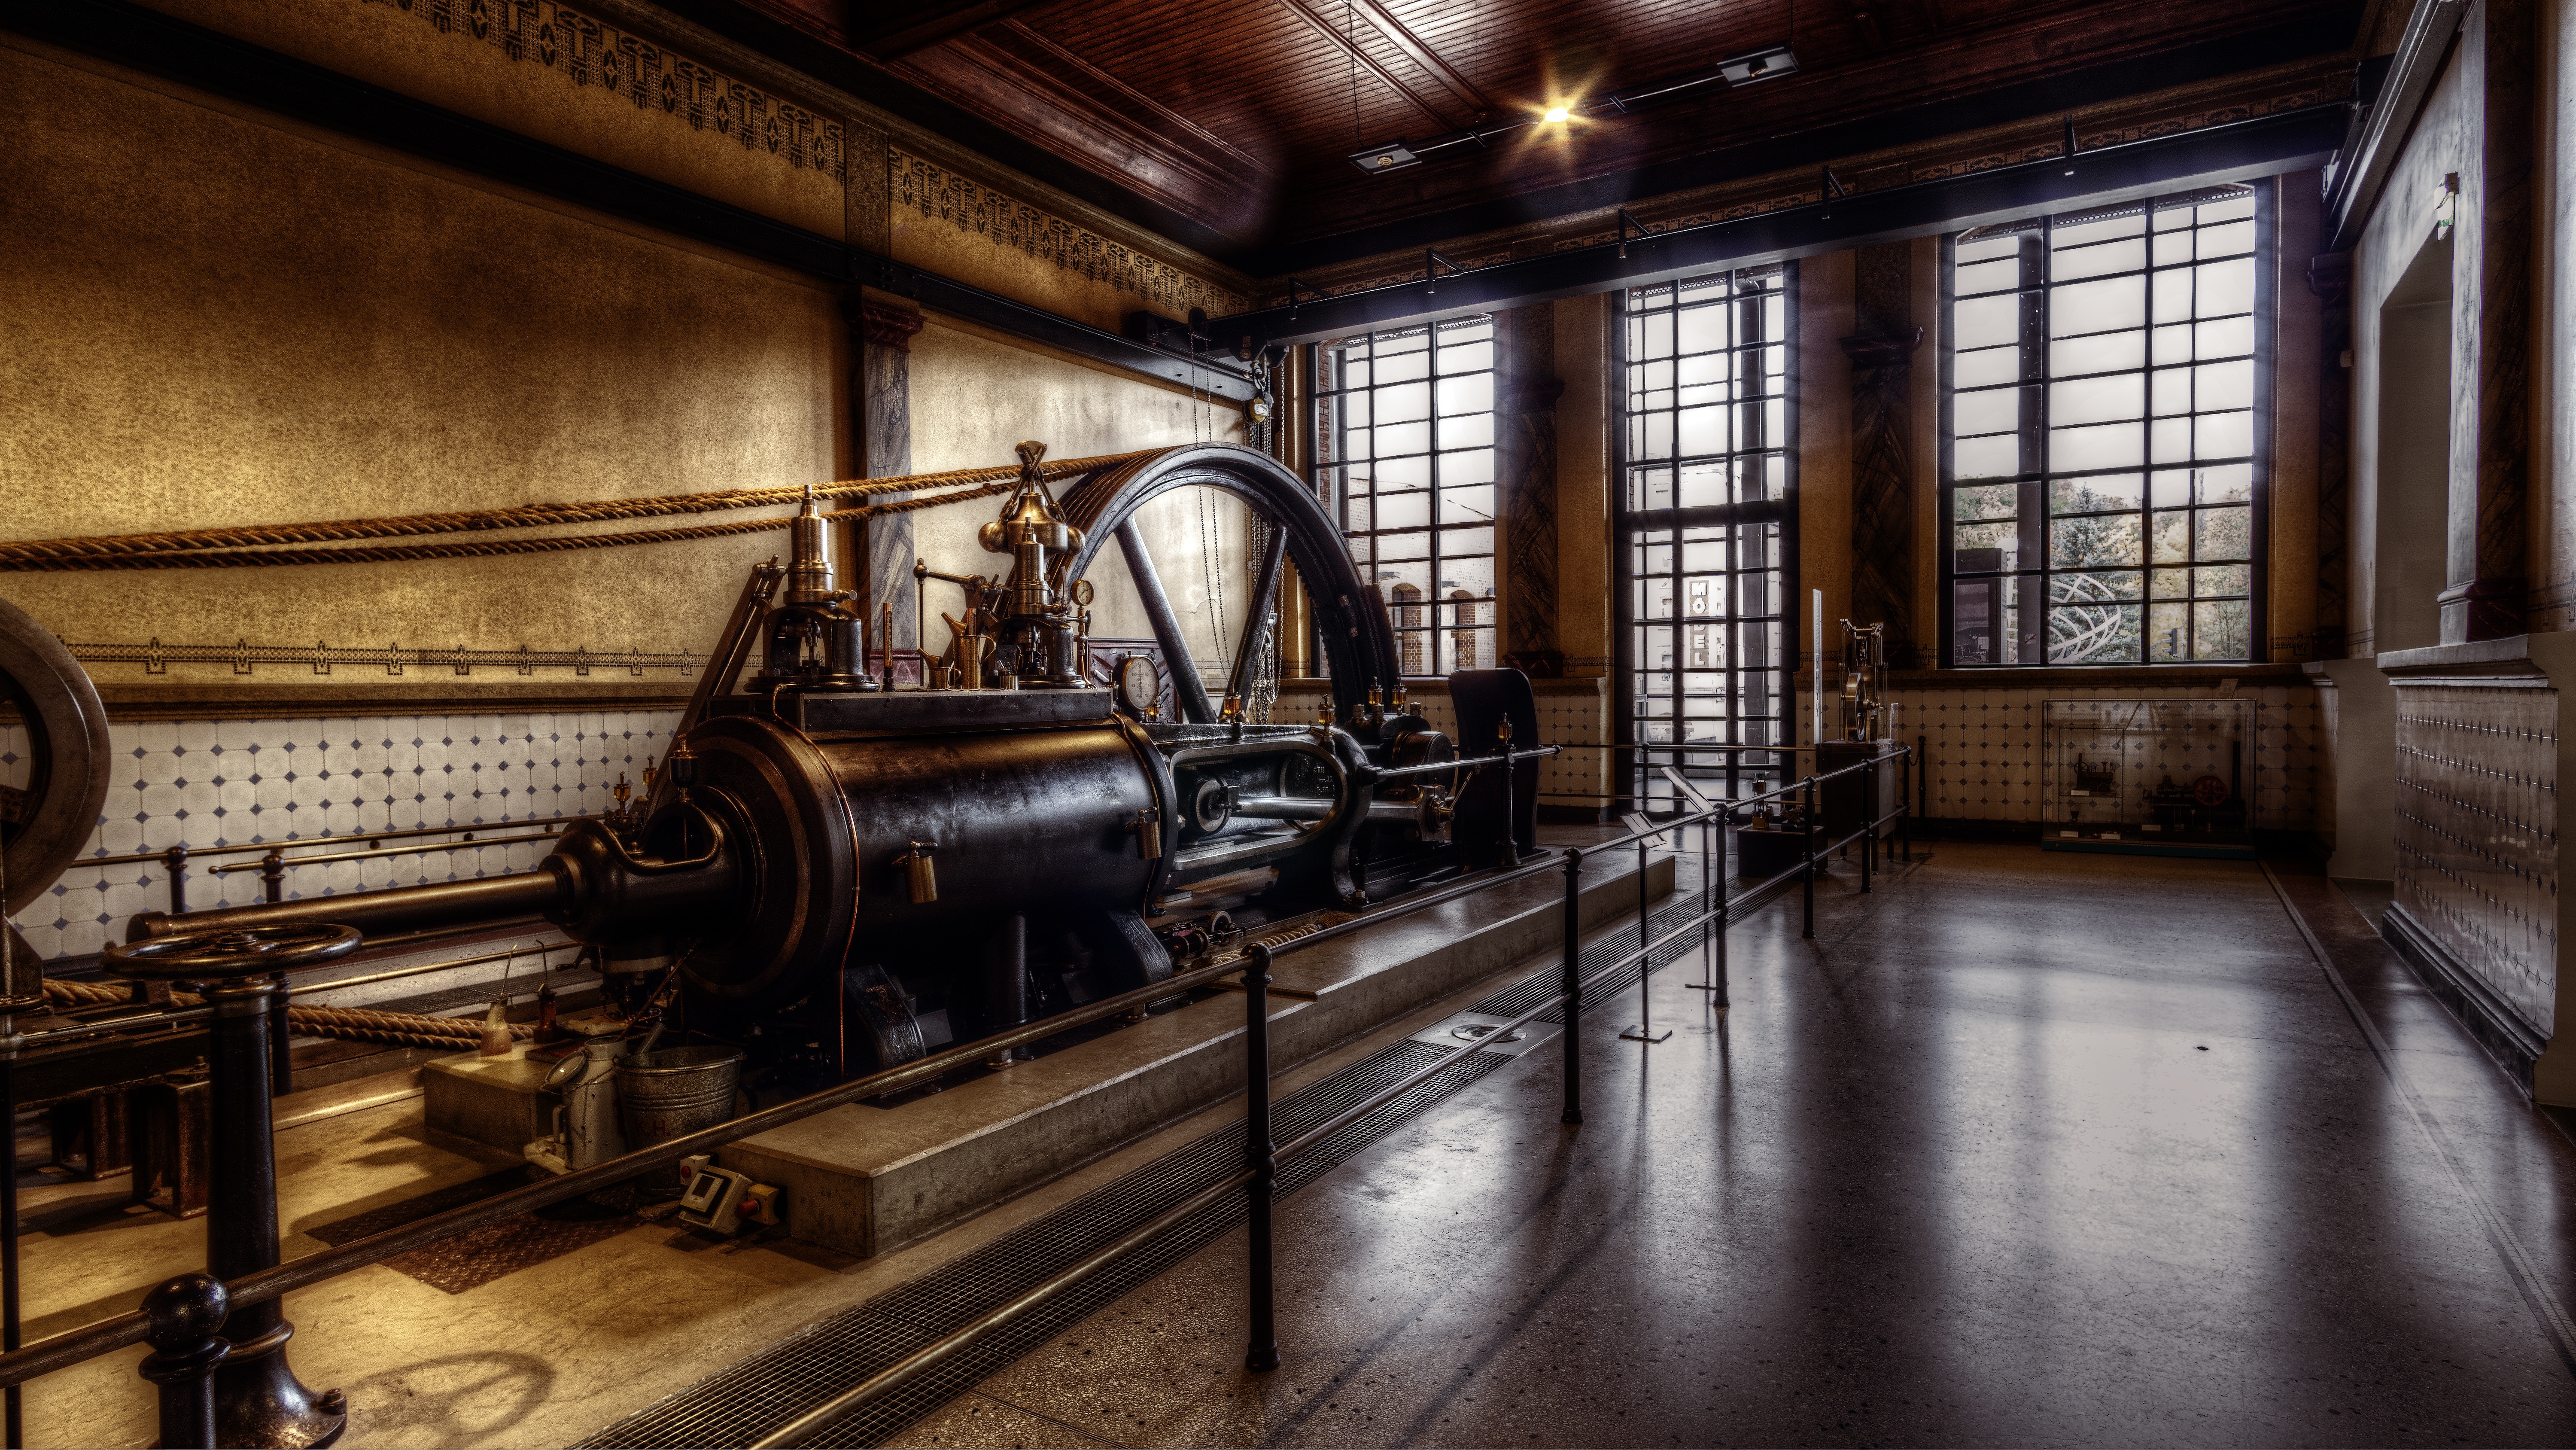
wood, technology, floor, building, home, museum, factory, industry, room, interior design, hdr, steam engine, tourist attraction, estate, historically, screenshot, man made object